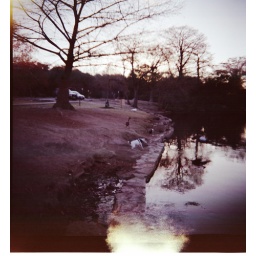
This is our Jack Russell Terrier seriously thinking about jumping in the water after some ducks.